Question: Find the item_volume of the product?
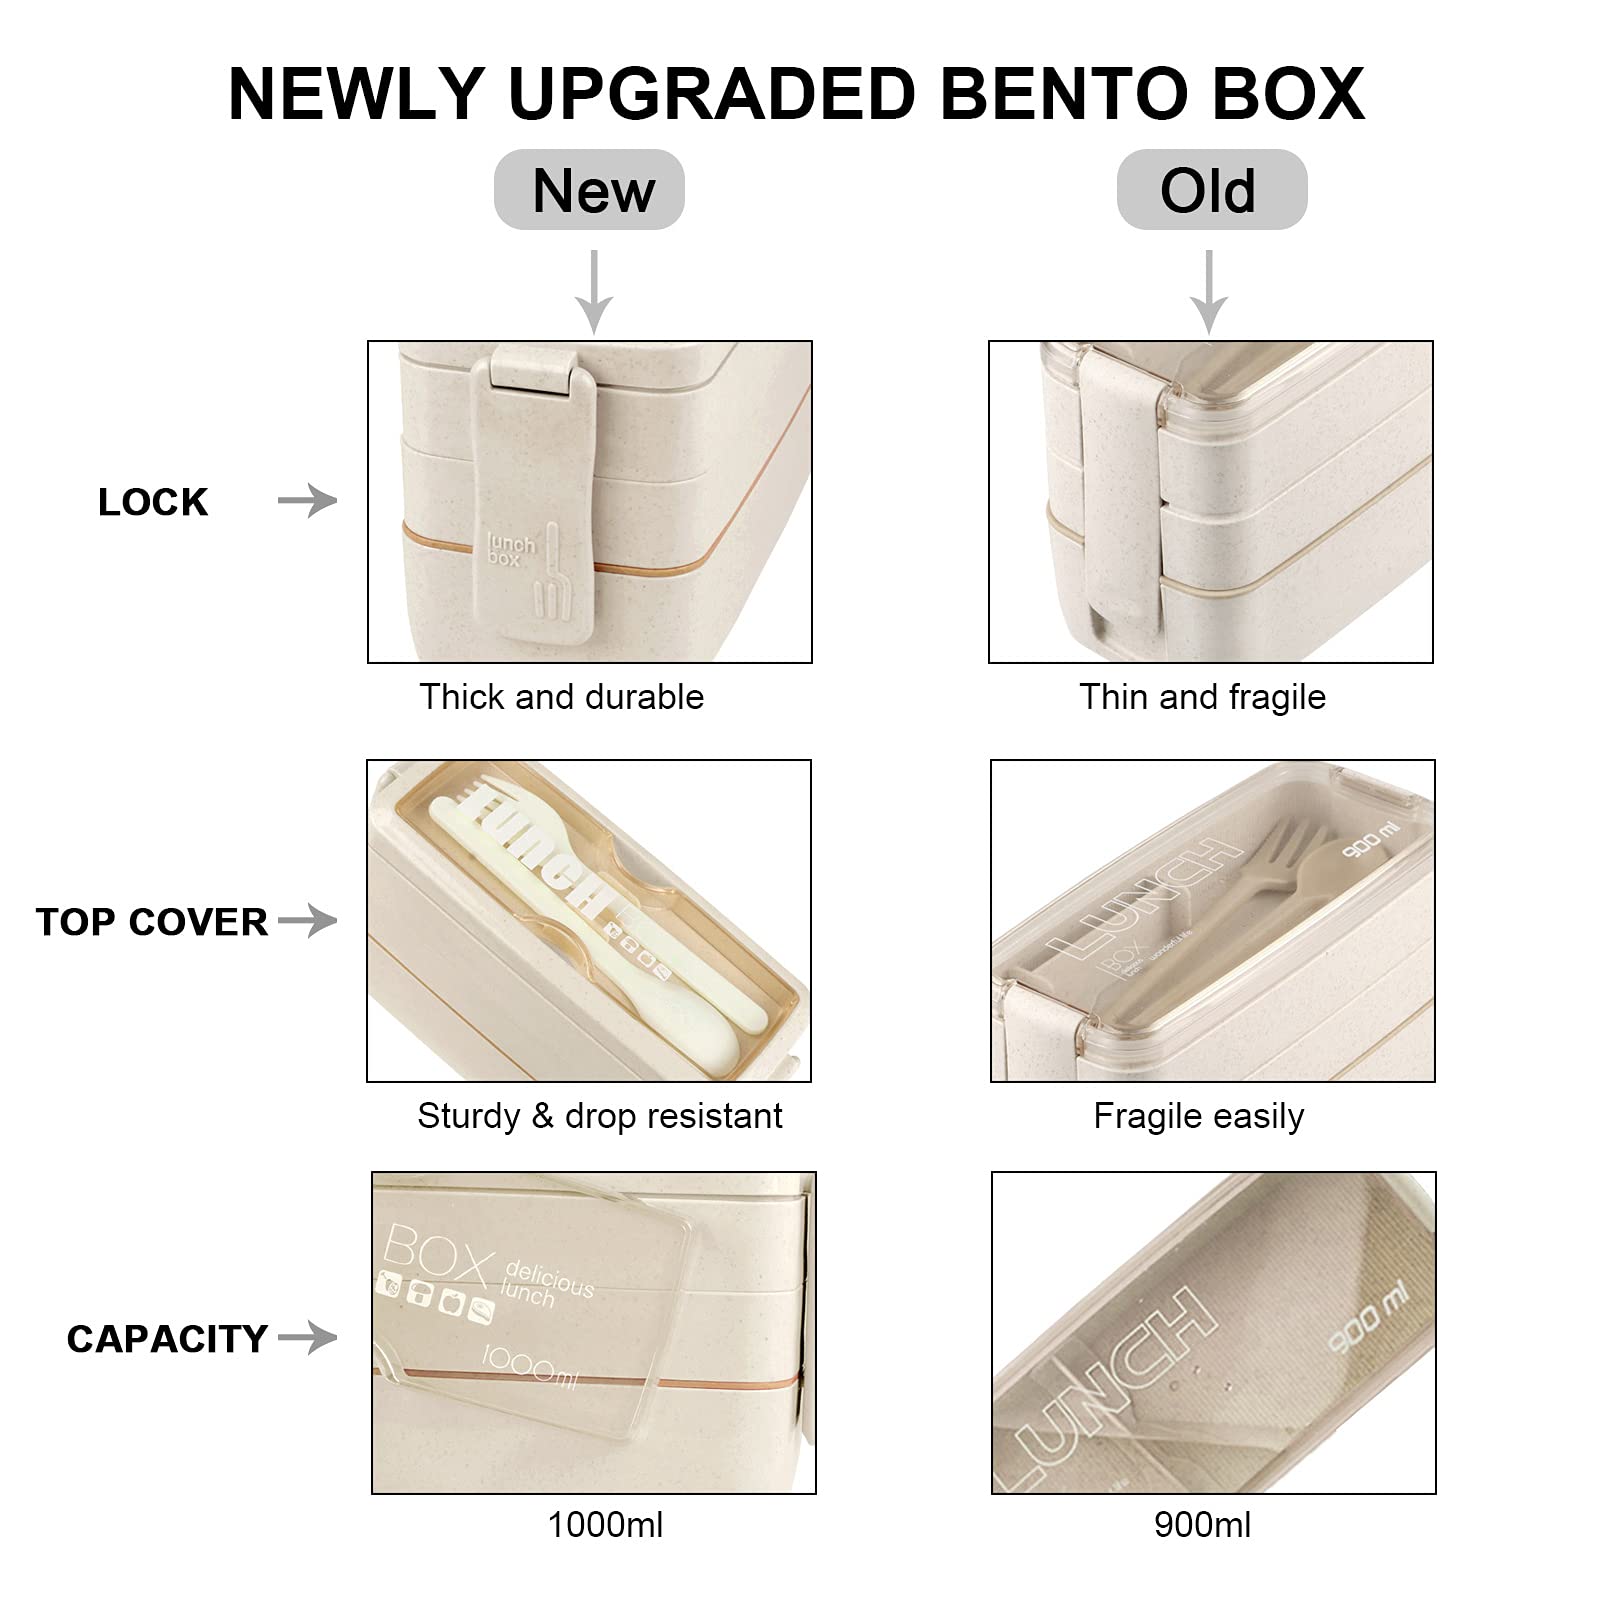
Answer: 900.0 millilitre